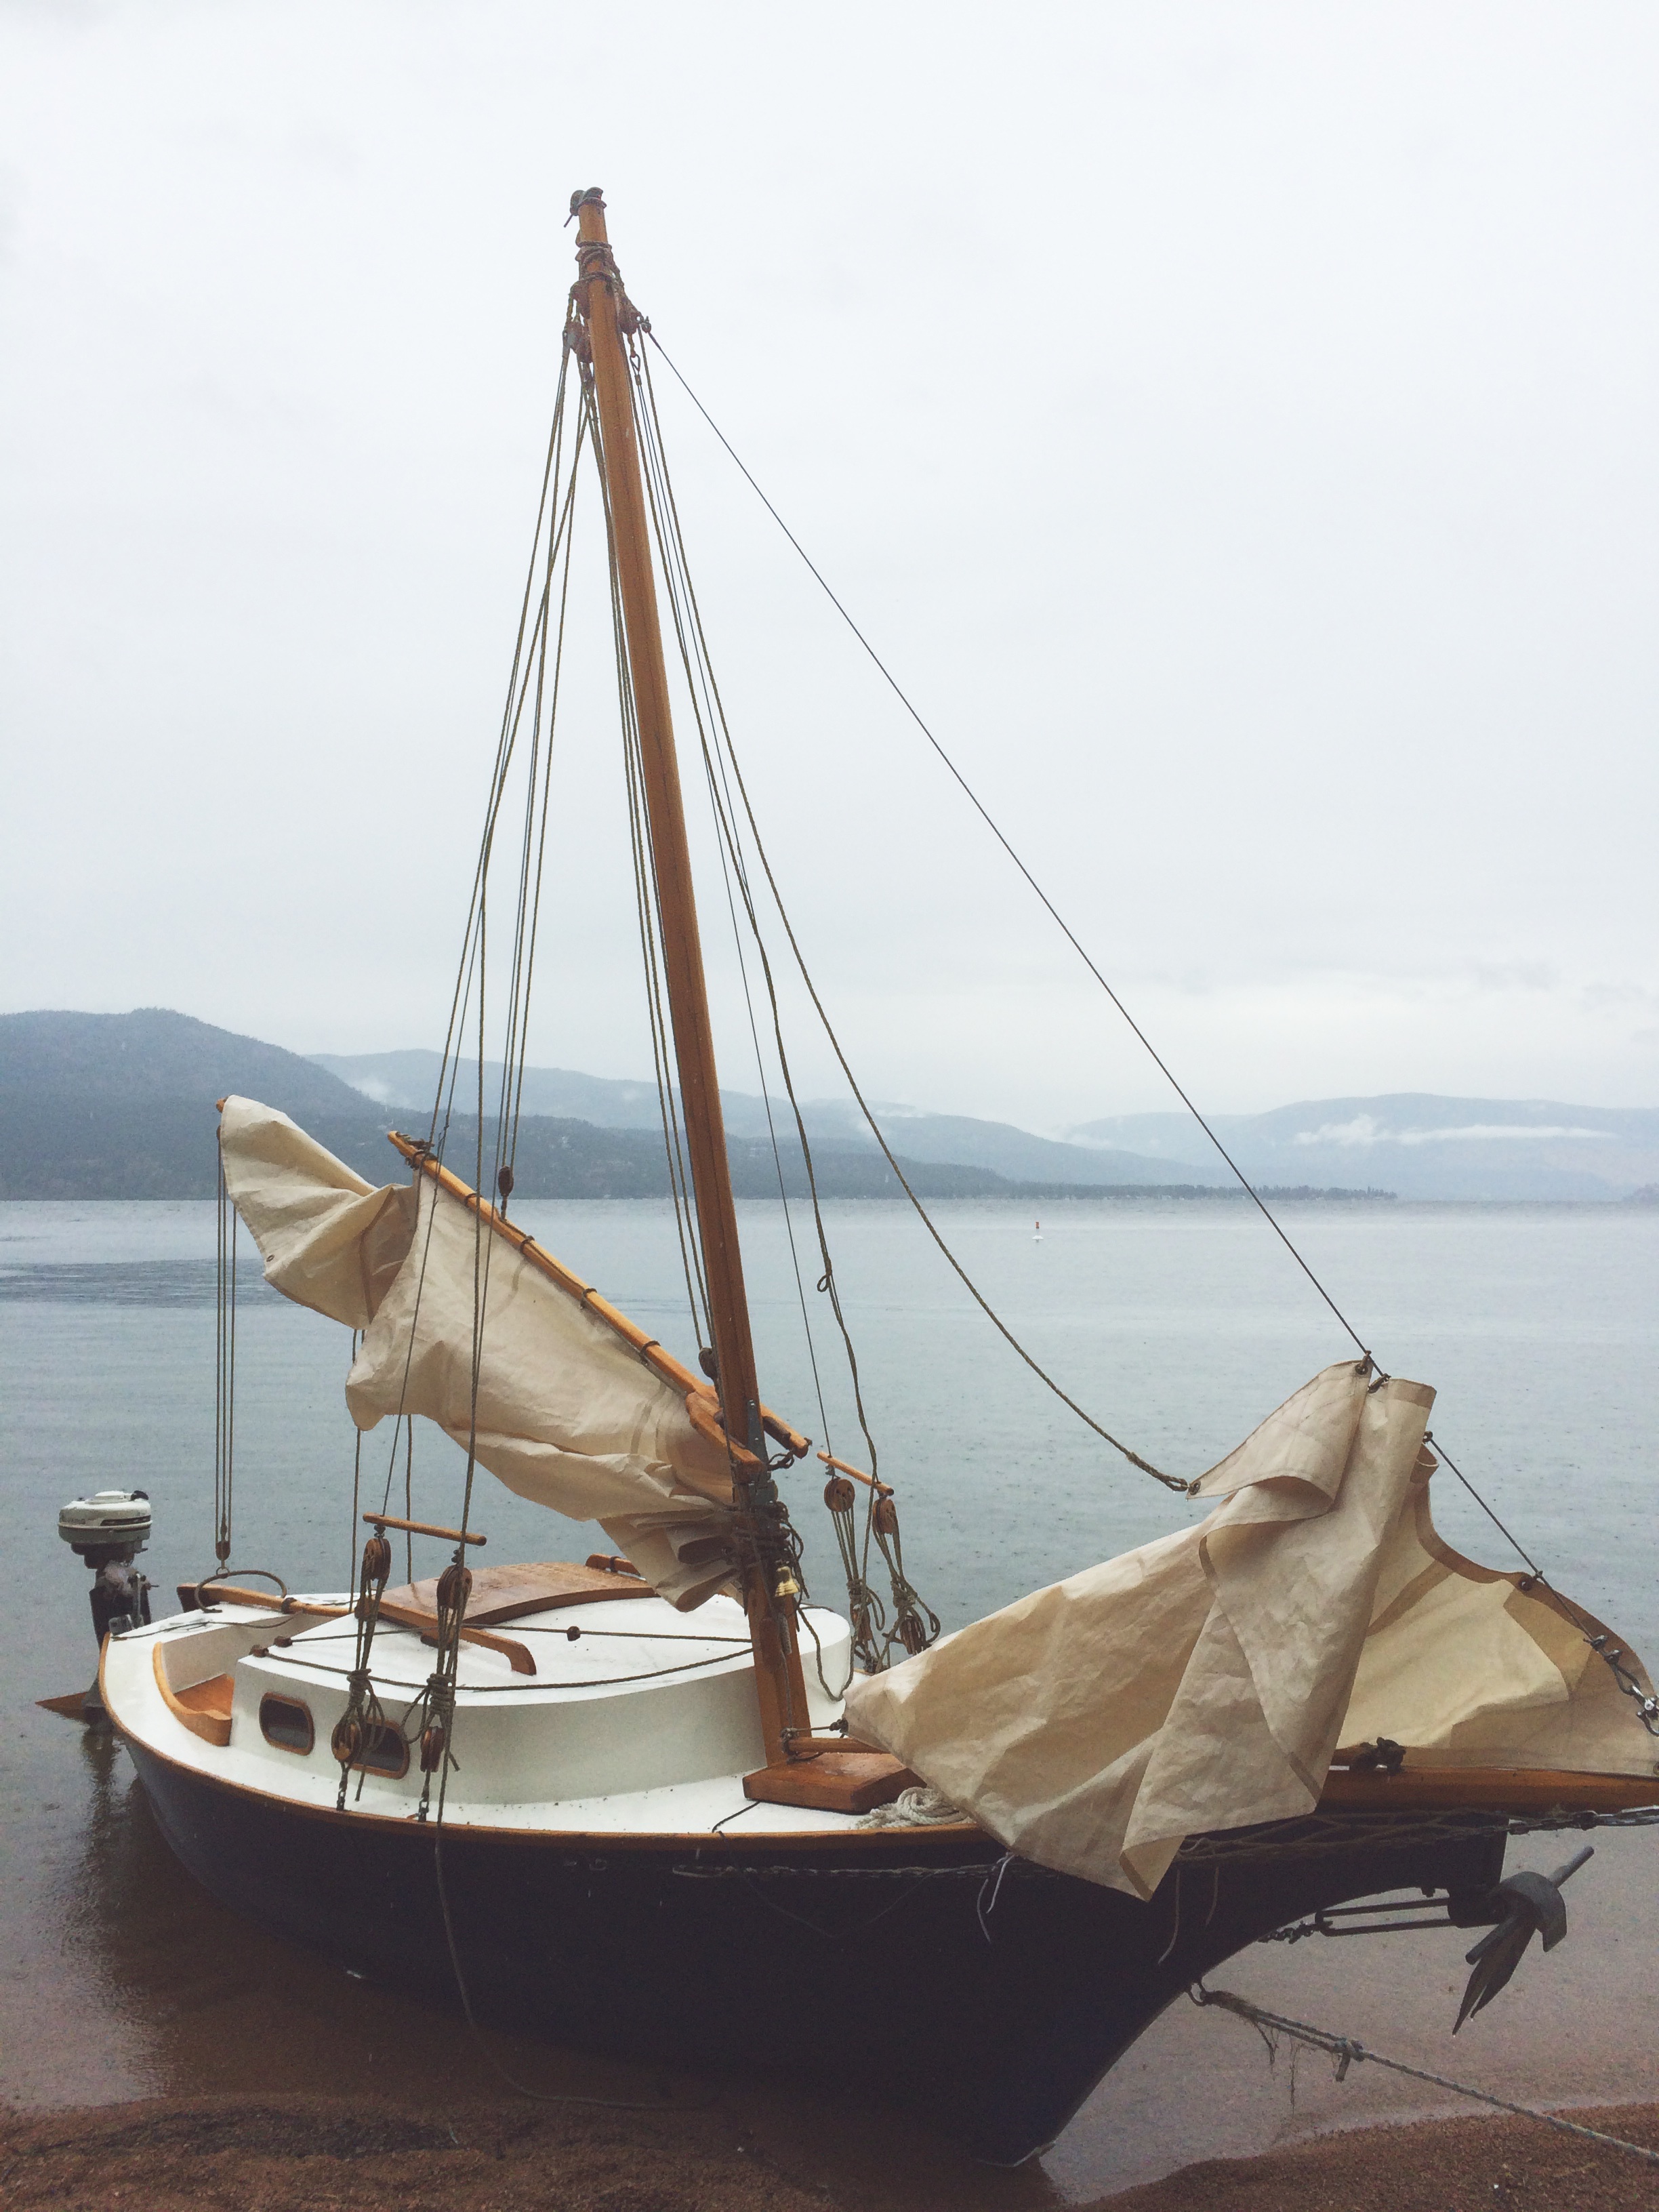
sea, boat, ship, vehicle, mast, sailing, sailboat, sail, watercraft, schooner, barque, sailing ship, fishing vessel, dinghy, skiff, caravel, brigantine, proa, lugger